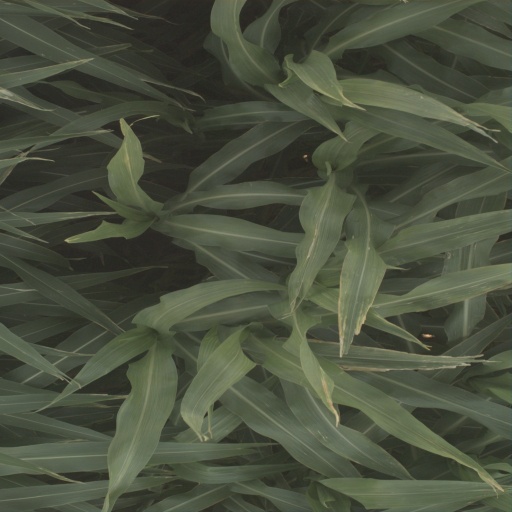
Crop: sorghum